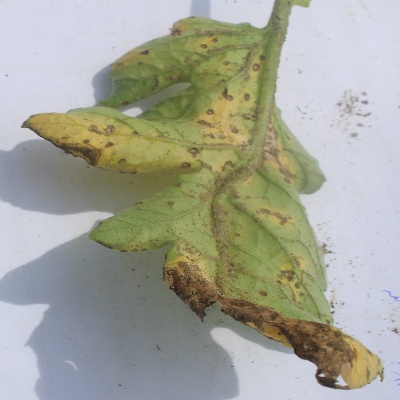
Crop: Tomato
Condition: septoria leaf spot